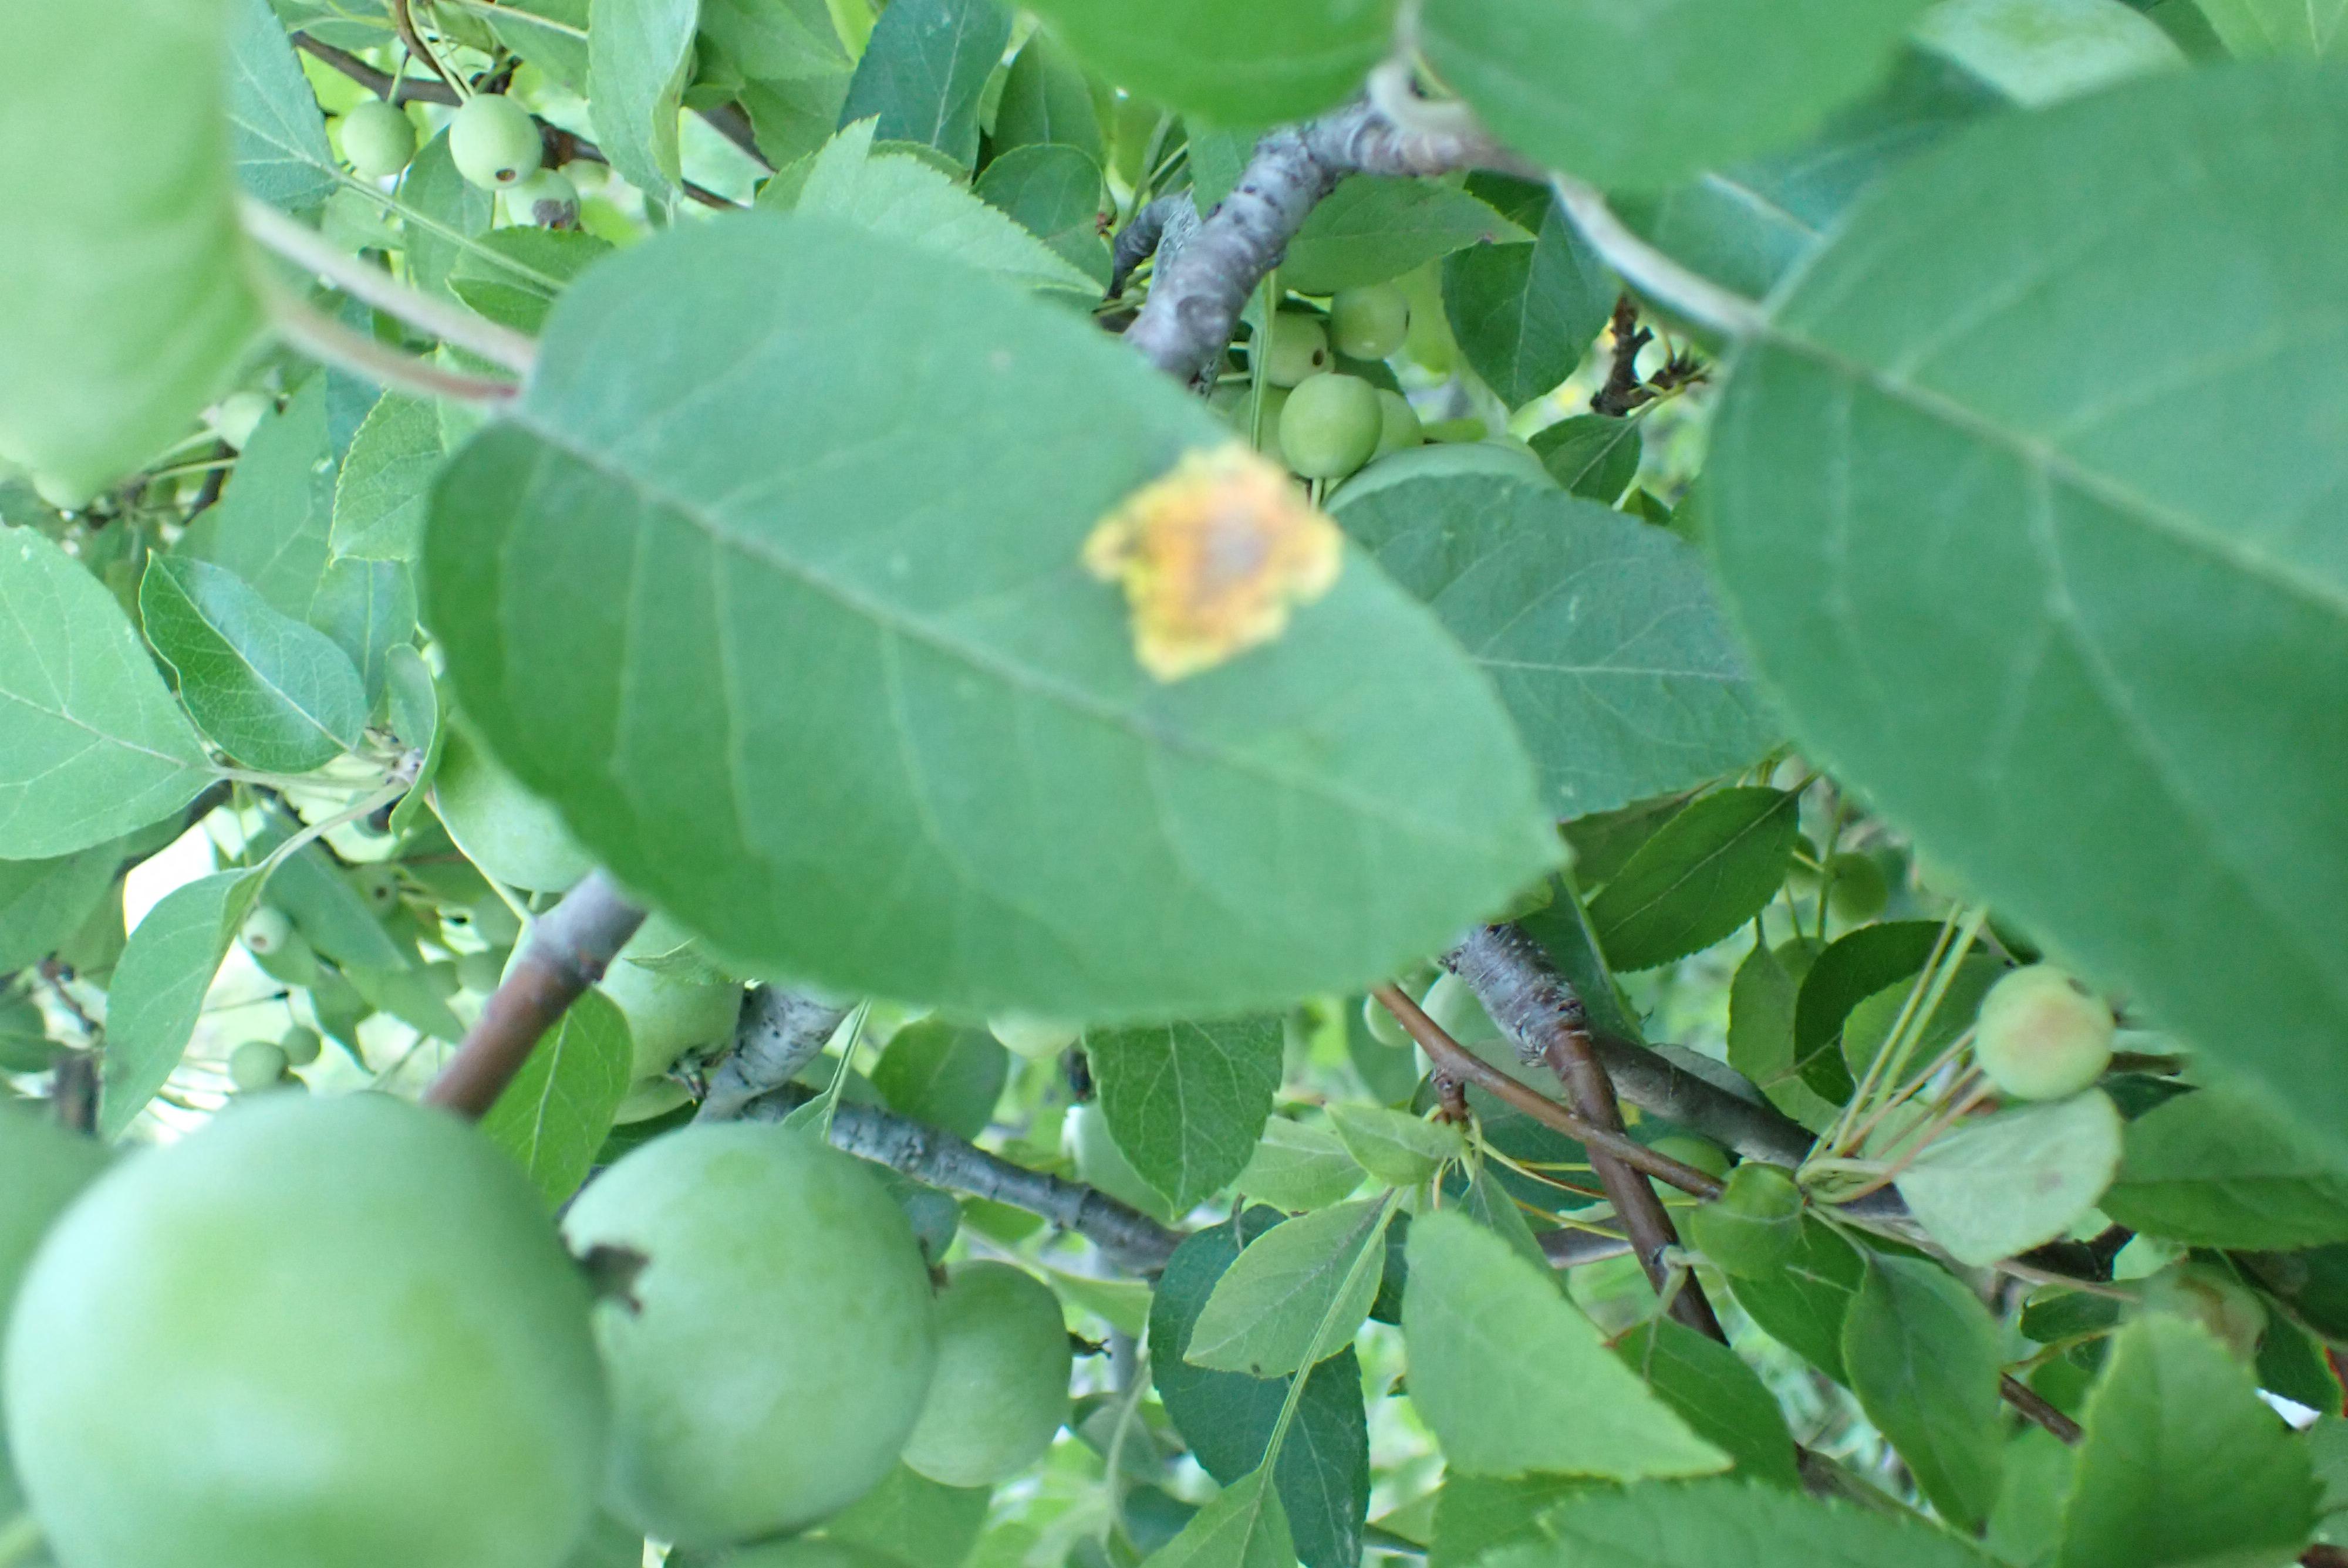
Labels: rust